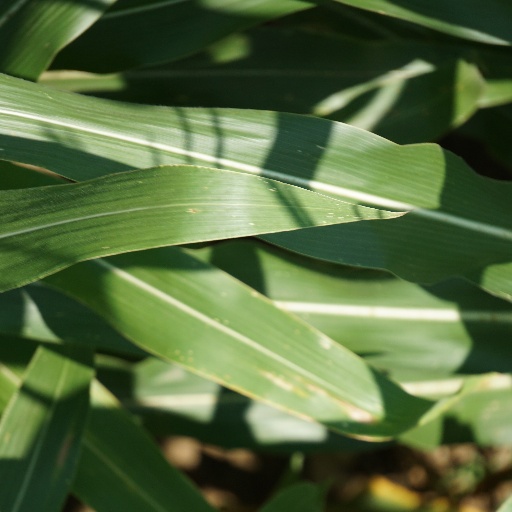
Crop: maize; corn